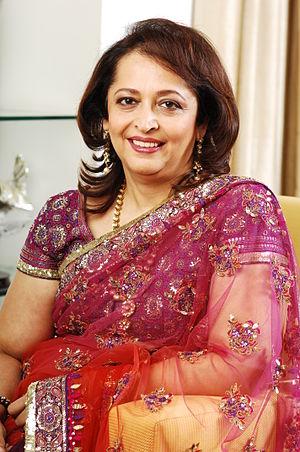
Swati Piramal, née le 28 mars 1956 est l'une des plus grandes scientifiques et femmes d'affaires de l'Inde, dans le domaine de la santé, avec une approche mettant en avant la santé publique et l'innovation. Elle est vice-présidente de Piramal Enterprises Ltd, une firme pharmaceutique indienne œuvrant sur la mise au point de nouveaux médicaments à des prix abordables.